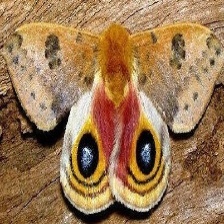
Species: IO MOTH